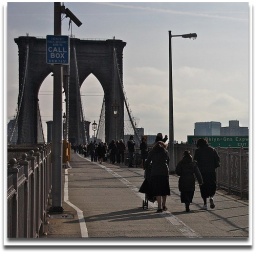
Looking like immigrants bundled against the cold, New Yorkers and tourists alike cross the bridge to get from borough to borough